Battle for Midway: Decision in the Pacific, 1942

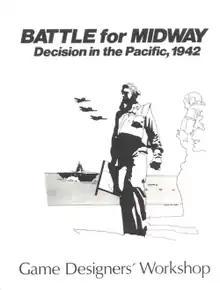
Cover of the rulebook, with artwork by Rodger B. MacGowan, 1976

Battle for Midway: Decision in the Pacific, 1942 is a board wargame published by Game Designers' Workshop (GDW) in 1976 that simulates the Battle of Midway during World War II.